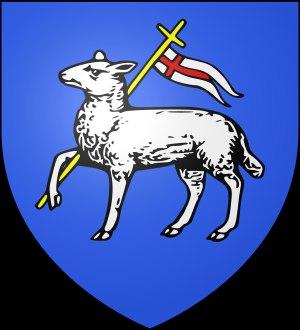
L’agneau pascal est un symbole dans les religions juive et chrétienne.